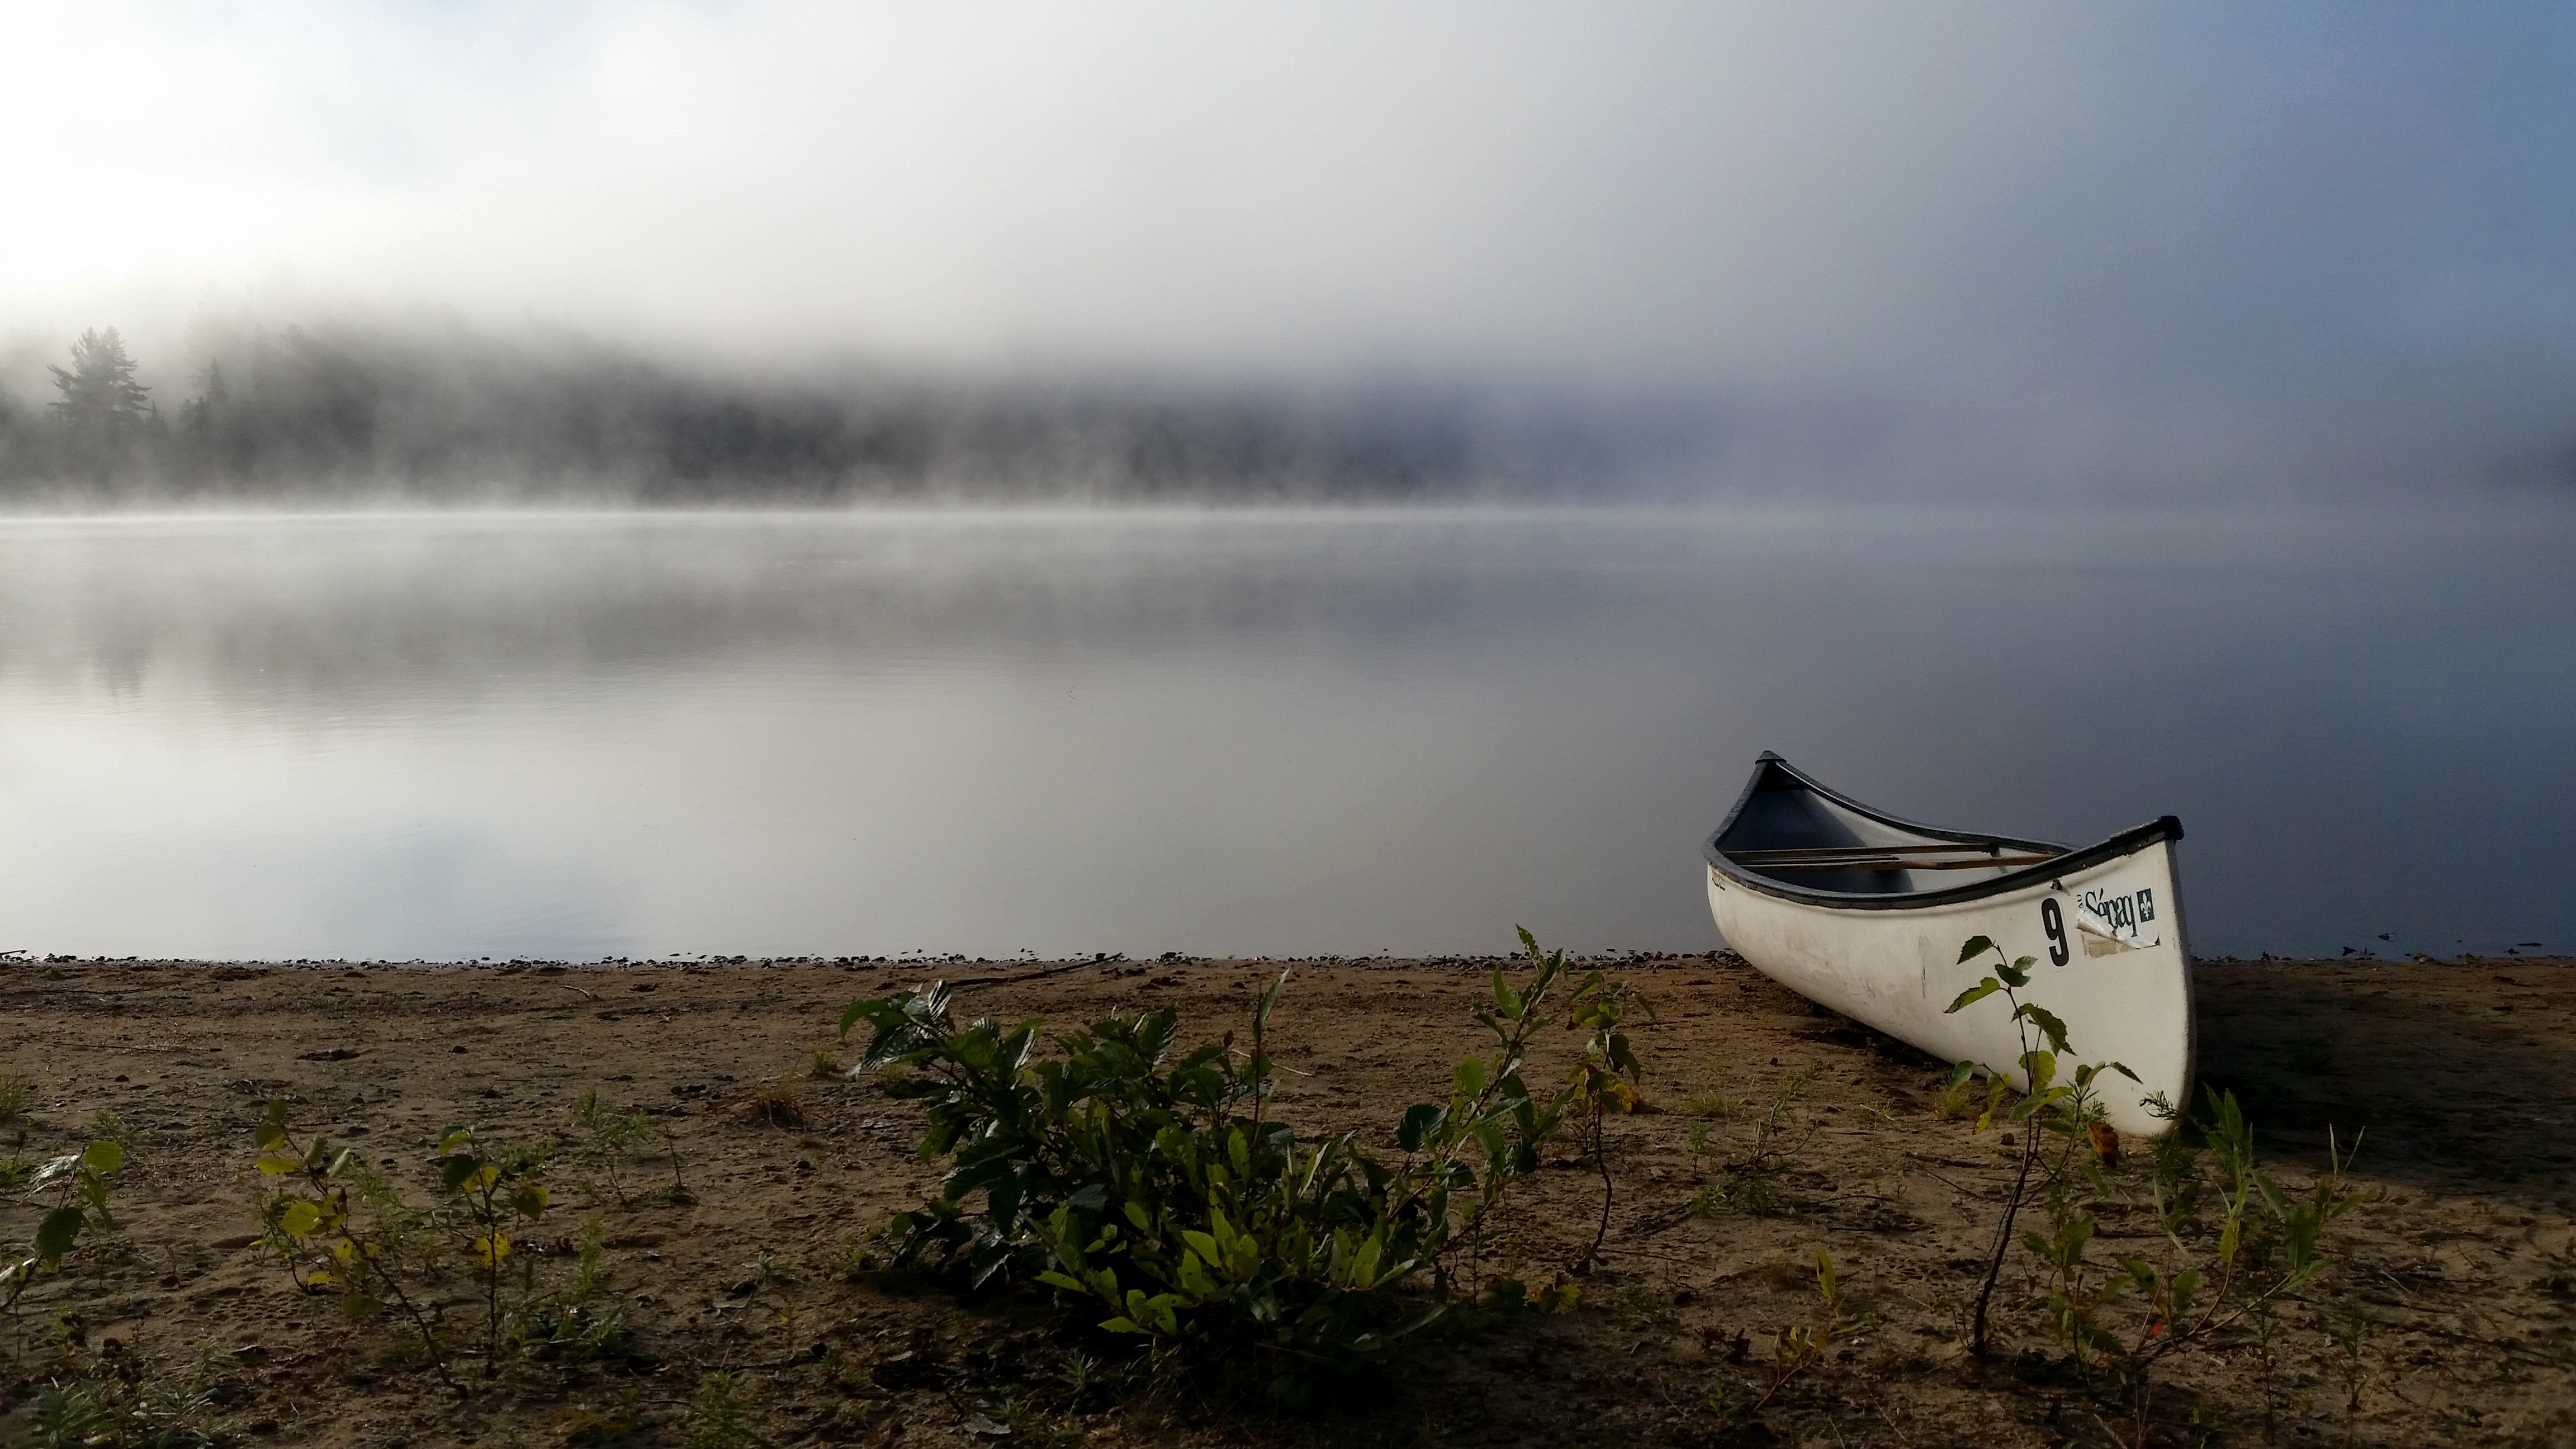
sea, water, nature, wilderness, mountain, cloud, fog, mist, morning, wave, lake, wind, canoe, reflection, vehicle, weather, canoeing, rural area, atmospheric phenomenon